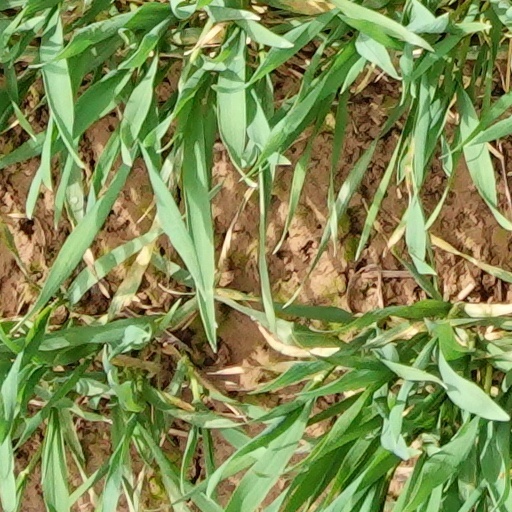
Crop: wheat